Bagram Airfield

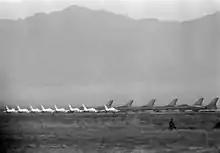
This image shows aircraft of the Afghan Air Force during U.S. President Eisenhower's visit in 1959.

In the 1950s, Bagram airfield was originally built by the Soviet Union during the early period of the Cold War, at a time when the United States and the neighboring Soviet Union were spreading political influence in Afghanistan. While the United States was focusing on Afghanistan, the Soviets were strengthening ties with Fidel Castro's regime in Cuba. In 1959, a year after Afghan Prime Minister Daud Khan toured the United States, U.S. President Dwight Eisenhower landed at Bagram Airfield where he was greeted by King Zahir Shah and Daud Khan among other Afghan officials.